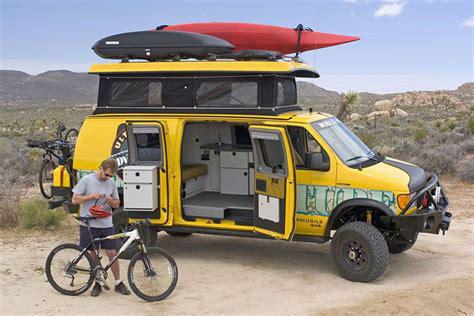
Brand: Vans
Model: Sport